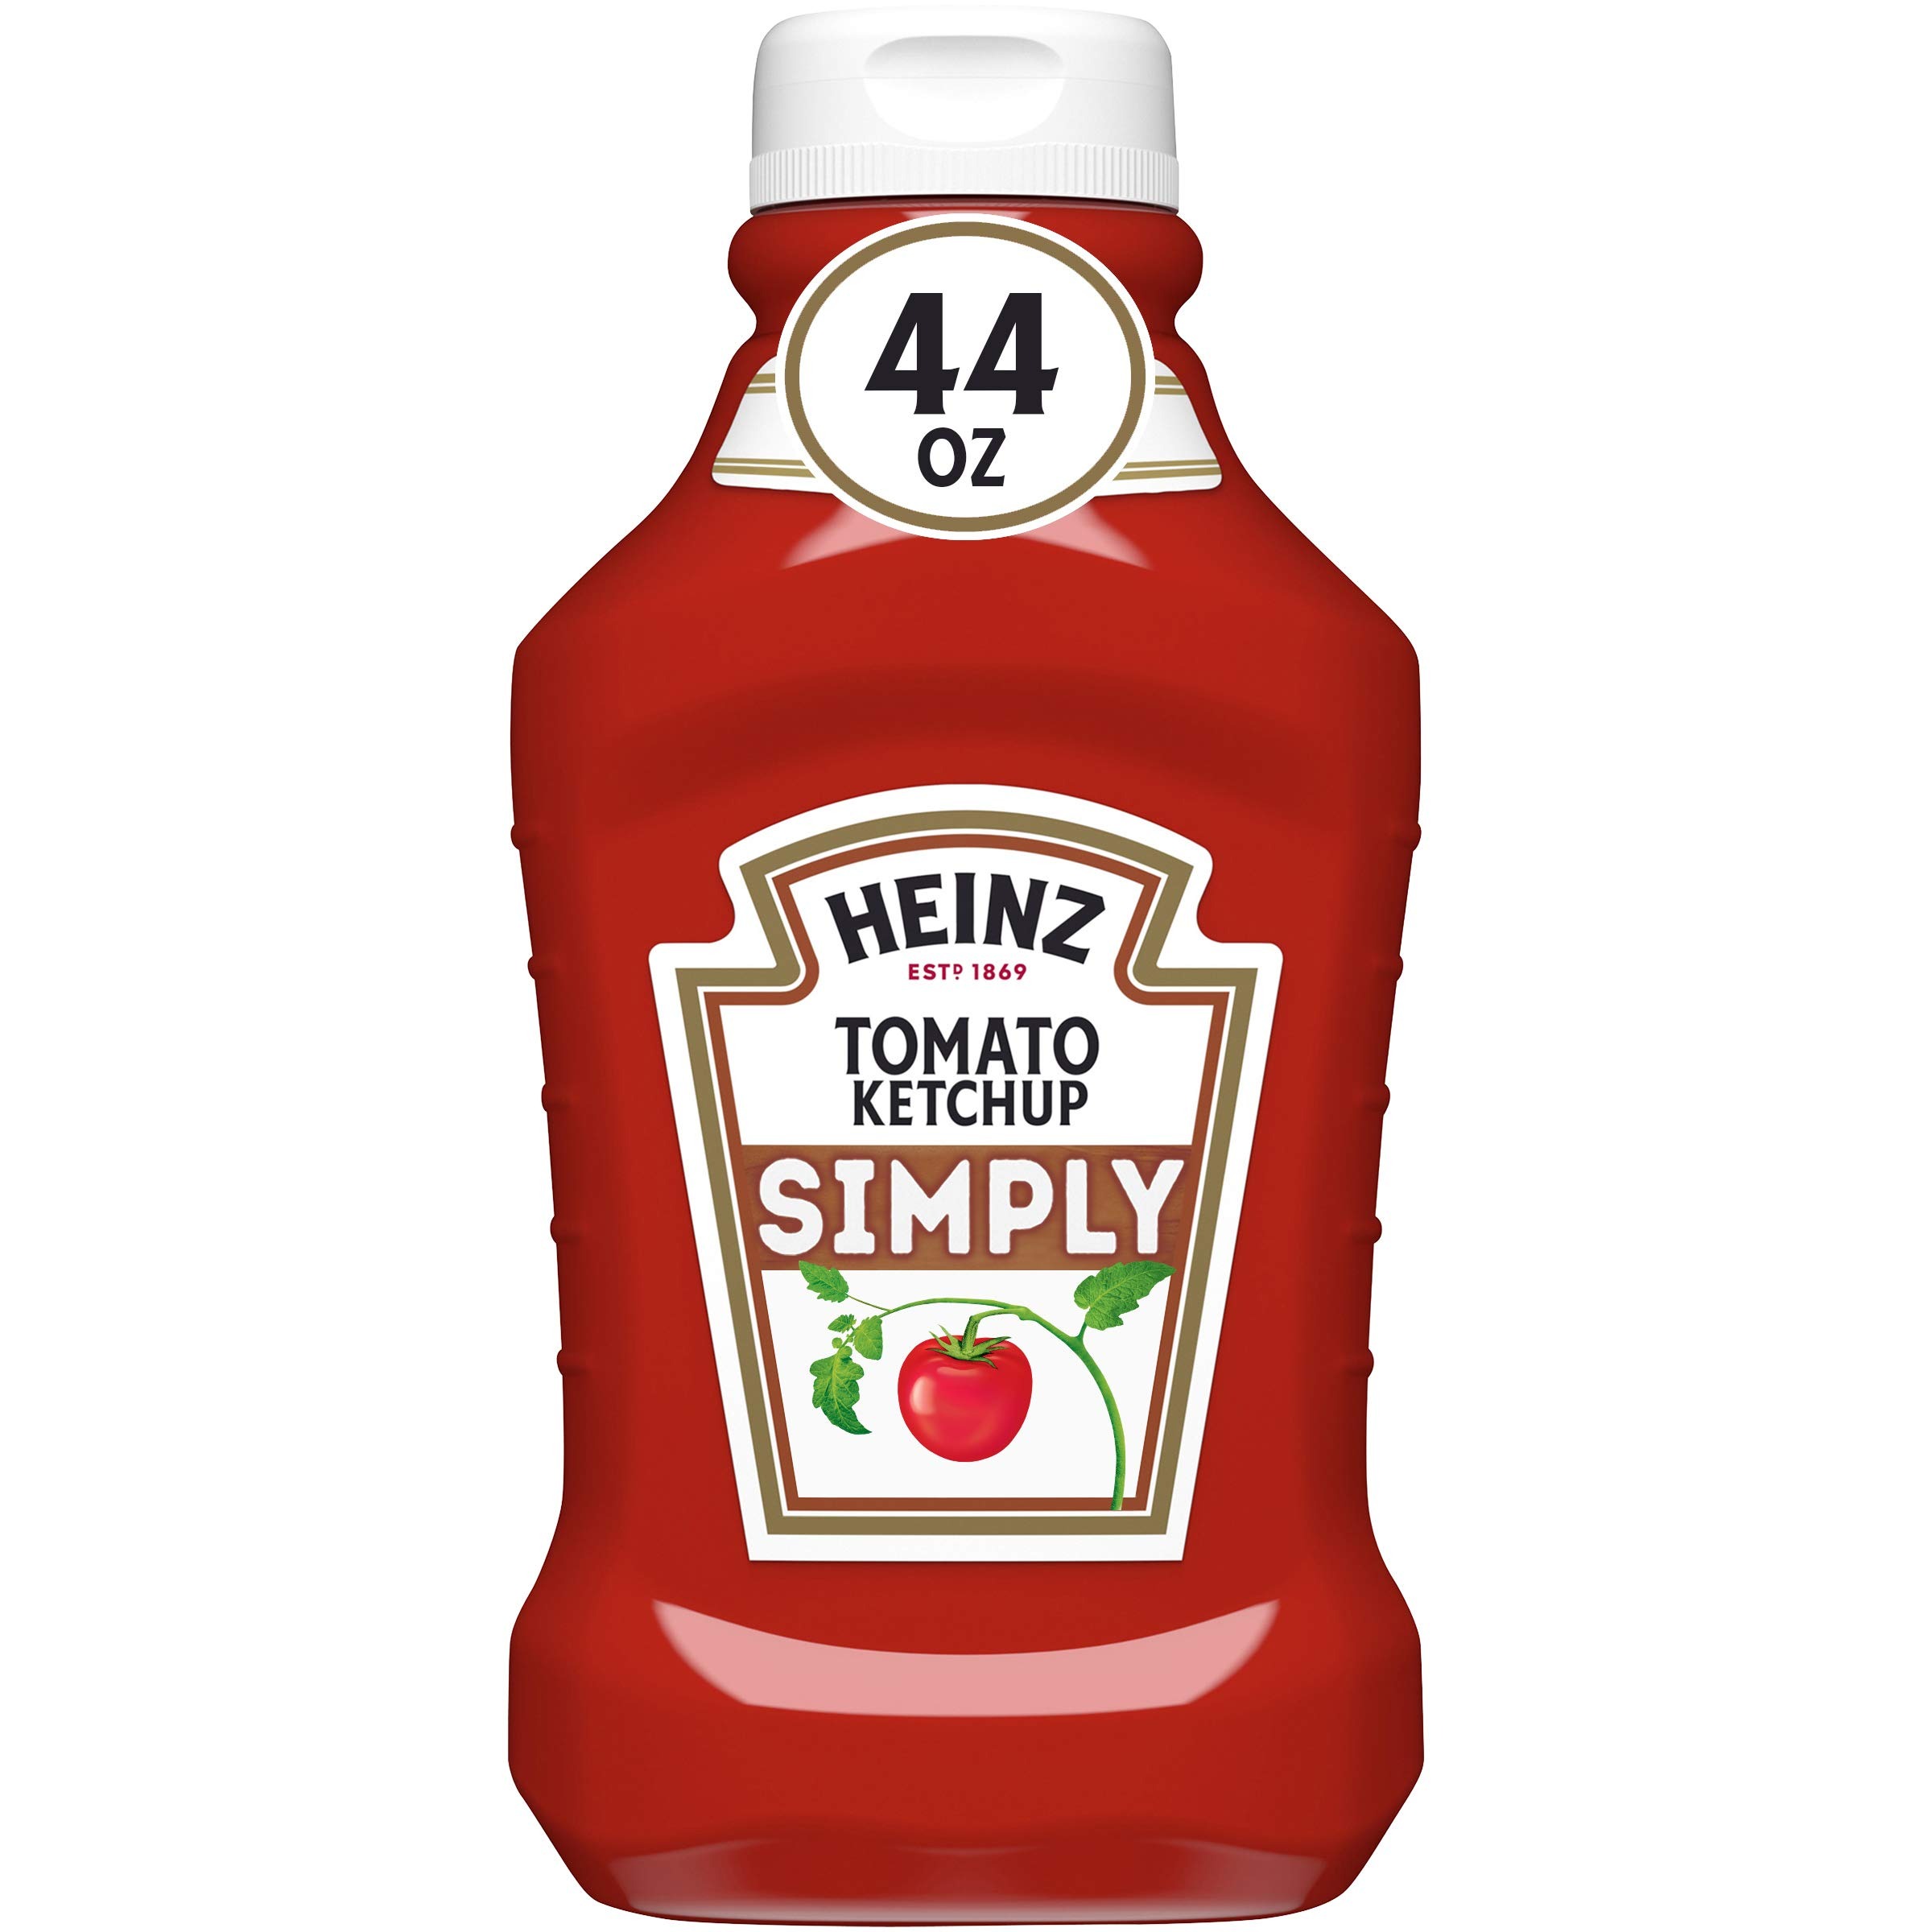
Item Name: Heinz Ketchup, 44 oz
Bullet Point 1: One 44 oz. bottle of Simply Heinz Tomato Ketchup
Bullet Point 2: Simply Heinz Tomato Ketchup is the thick & rich ketchup your family loves
Bullet Point 3: Simple ketchup made with the highest quality ingredients
Bullet Point 4: Made with no high fructose corn syrup
Bullet Point 5: Ketchup is gluten free
Value: 44.0
Unit: Ounce

Price: 7.455